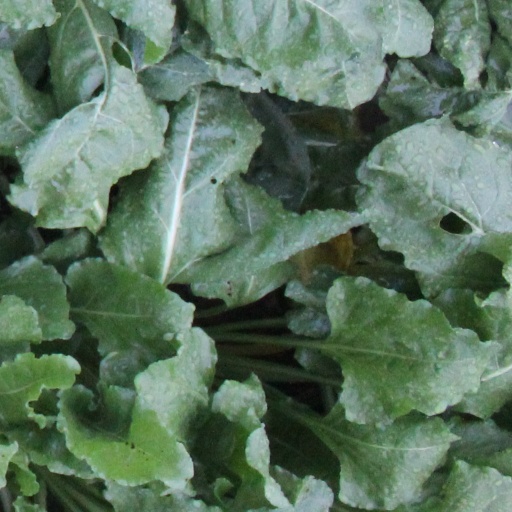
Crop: sugar beet